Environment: real
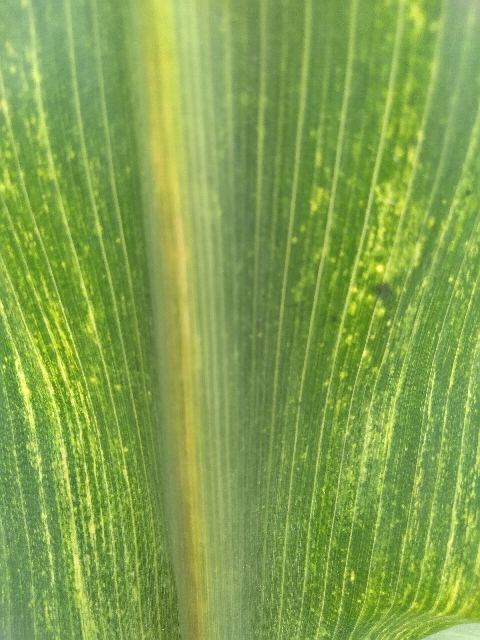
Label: lethal_necrosis